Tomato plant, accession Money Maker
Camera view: horizontal (90 deg, fisheye); turntable rotation: 270 degrees
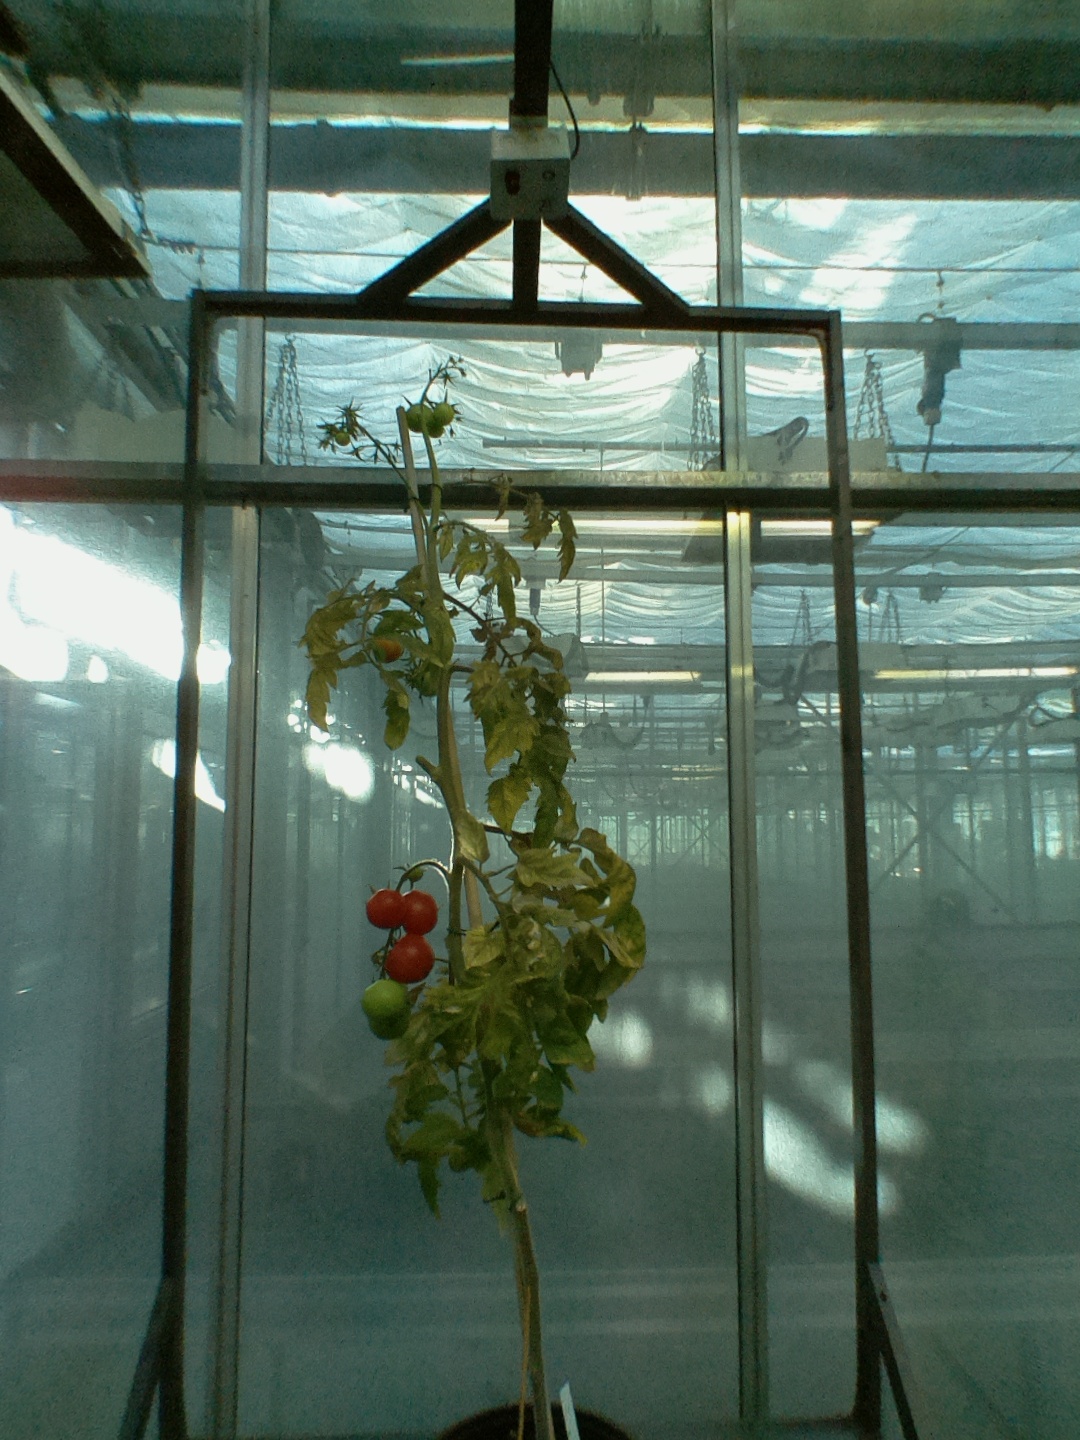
BBCH growth stage 84: 40%-50% of fruits show typical fully ripe color